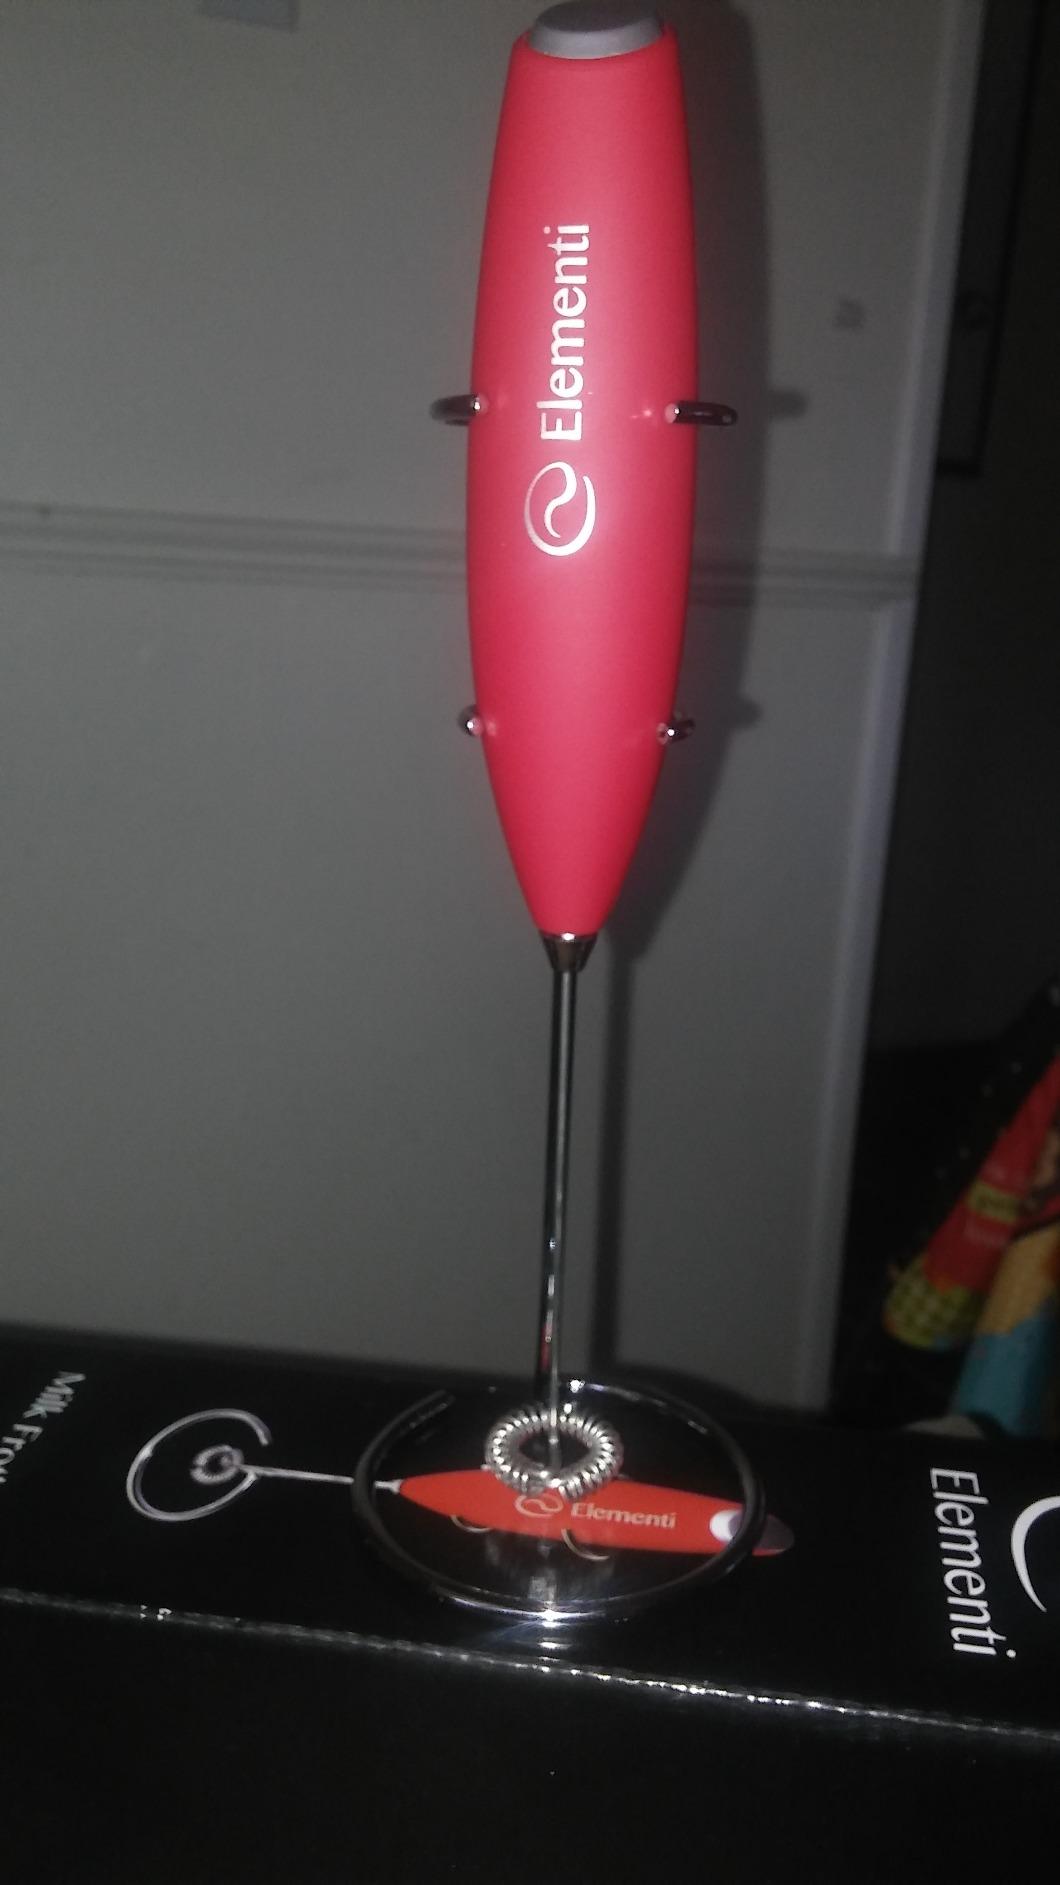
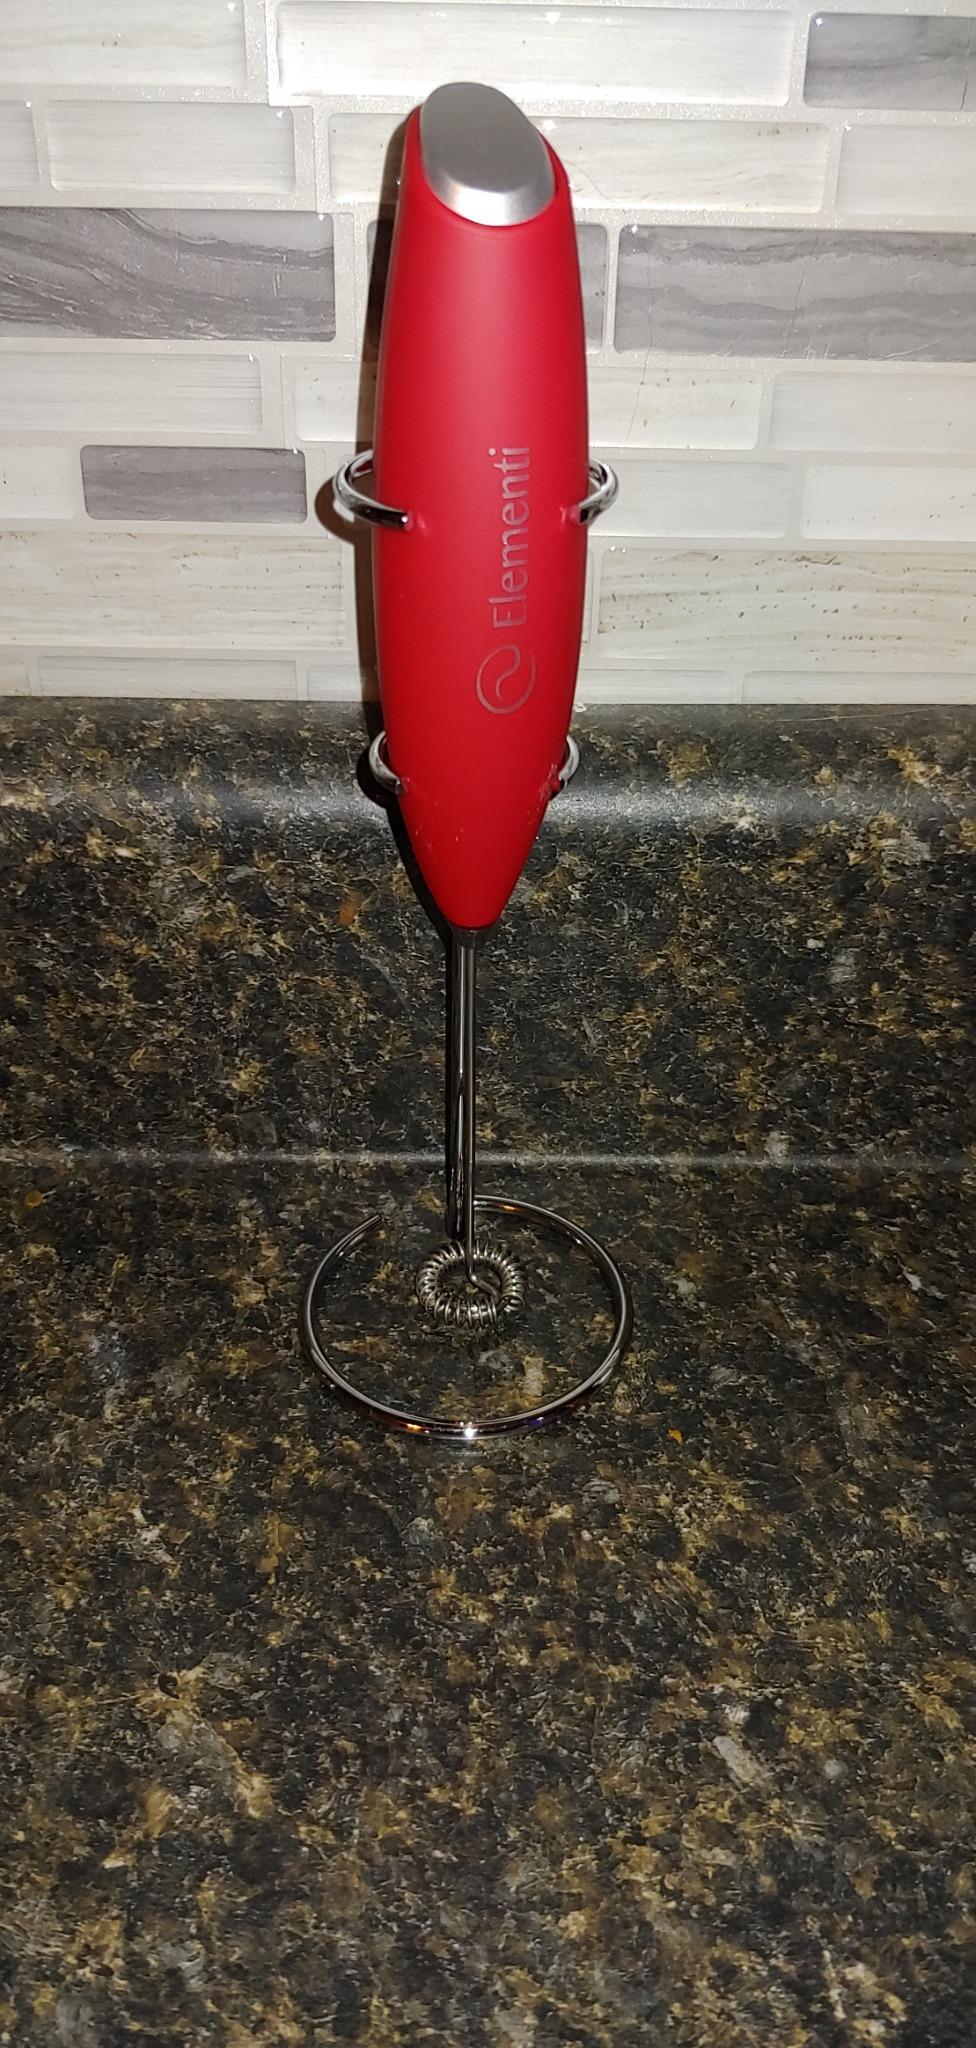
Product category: items_mixer
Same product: yes